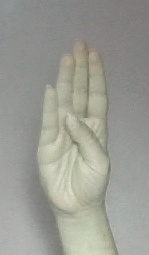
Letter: kaaf